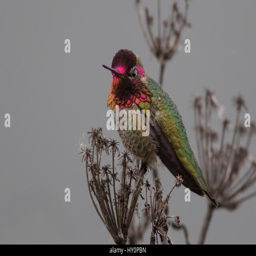
hummingbird defends his small patch of land from intruding males flashing his colorful throat